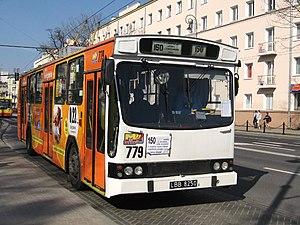
Le Jelcz PR110 E était un trolleybus produit par les constructeurs polonais Jelcz et KPNA de 1980 à 1992. Il est construit sur la base de l'autobus traditionnel Jelcz PR110. Au total, 153 trolleybus de ce type ont été construits. Il sera remplacé par le Jelcz 120MT.